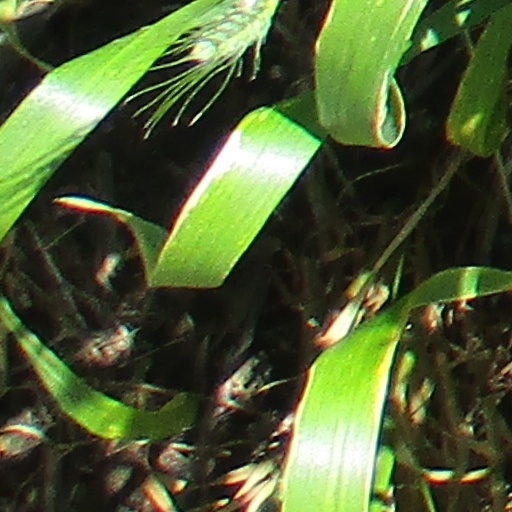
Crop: wheat